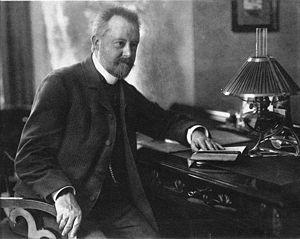
Gustav Falke, né le 11 janvier 1853 à Lübeck et mort le 8 février 1916 à Hambourg-Groß Borstel, est un écrivain, poète et traducteur allemand.